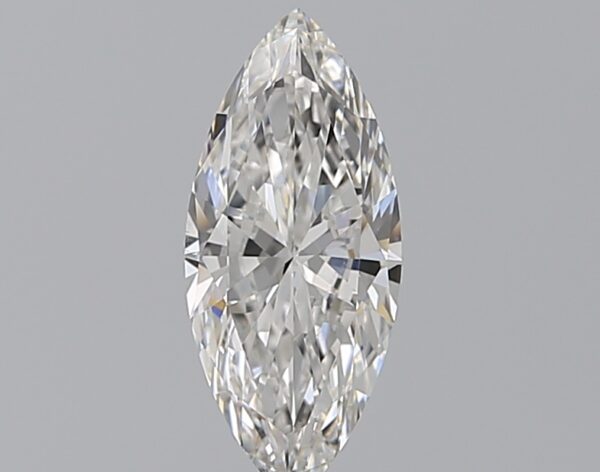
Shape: marquise
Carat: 0.9
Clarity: VS1
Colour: F
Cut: VG
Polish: EX
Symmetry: VG
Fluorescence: N
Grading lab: GIA
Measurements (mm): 11.08 x 4.86 x 2.81